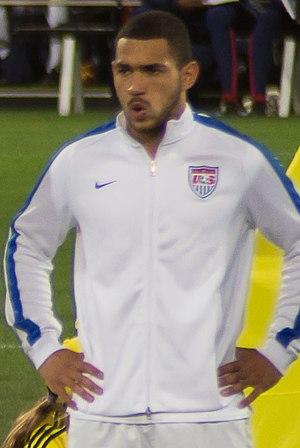
Cameron Carter-Vickers, né le 31 décembre 1997 à Southend-on-Sea, est un joueur international américain de soccer qui évolue au poste de défenseur à Tottenham Hotspur.